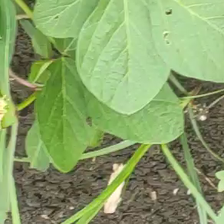
Weed species: Lavhala_(Cyperus_Rotundus)